CMLL World Trios Championship

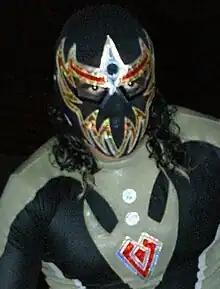
Masked wrestler Máscara Dorada during a match.

In May 2013 long-time CMLL World Trios Champions "El Bufete del Amor" (Marco Corleone, Máximo and Rush) were forced to vacate the championship due to Corleone suffering a serious knee injury. CMLL held an eight-team, two-night tournament to determine the next champions. The tournament started on June 9, 2013 and the finals took place on June 16.